Boris Sheremetev (composer)

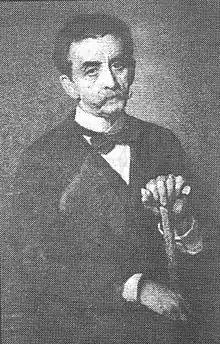
Boris Sheremetev

Boris Sergeevich Sheremetev (Борис Сергеевич Шереметев; 1822–1906) was a Russian composer. His best known work today is the setting of Pushkin's poem "I Loved You", which has been recorded by artists including Dmitri Hvorostovsky.